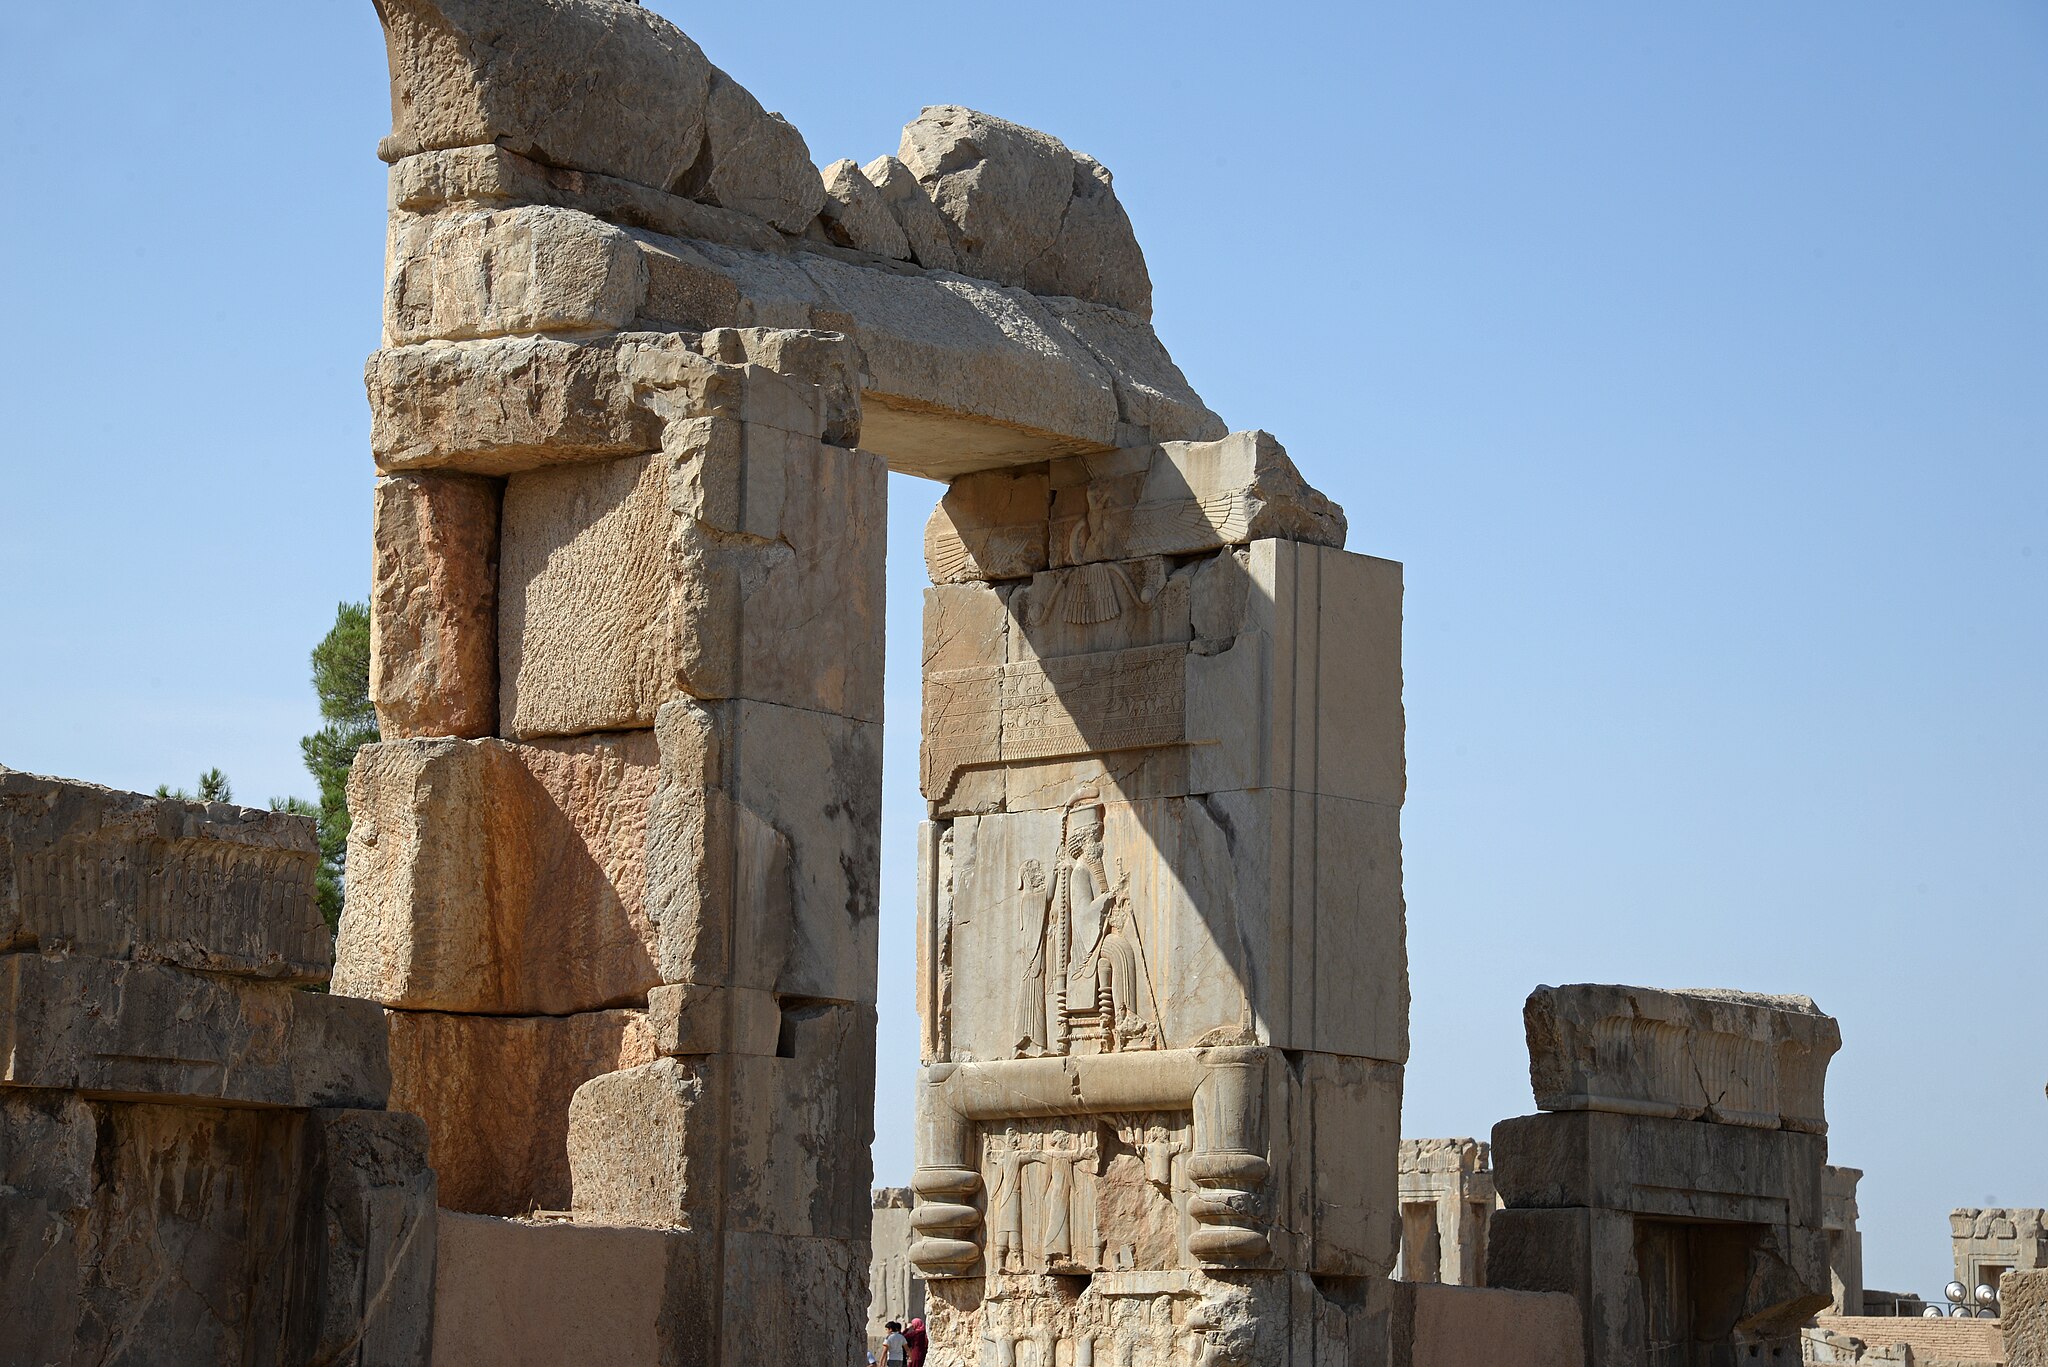
Title: Irnp039-Persepolis
Description: Iran in 2018 (photographed by Wojciech Kocot)
Date: 12 January 2018
Categories: Uploaded with pattypan, Self-published work, 2017 in Persepolis, Southern portals of Hall of hundred columns, Persepolis in 2017 (photographed by Wojciech Kocot)